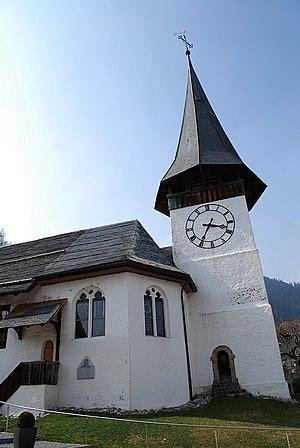
Vue de l'église de Zweisimmen (canton de Berne, Suisse)
Cette liste présente les biens culturels d'importance nationale dans le canton de Berne. Cette liste correspond à l'édition 2009 de l'Inventaire Suisse des biens culturels d'importance nationale pour le canton de Berne. Il est trié par commune et inclus : 345 bâtiments séparés, 43 collections et 30 sites archéologiques et 4 cas particuliers.
Zweisimmen est une commune suisse du canton de Berne située dans l'arrondissement administratif du Haut-Simmental-Gessenay.